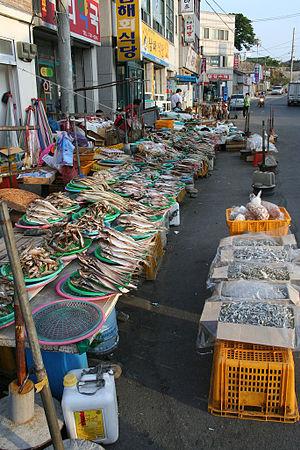
Le Gyeongsang du Nord est une province de l'est de la Corée du Sud. Elle a été formée en 1896 à partir de la moitié de l'ancienne province du Gyeongsang. Sa capitale est encore Daegu bien que cette ville soit administrée séparément depuis 1981 en tant que ville métropolitaine. Cependant, le bureau régional sera bientôt déplacé dans la région d’Andong.